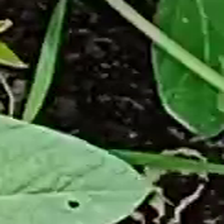
Weed species: Digitaria_SP_(Digitaria Sanguinalis )